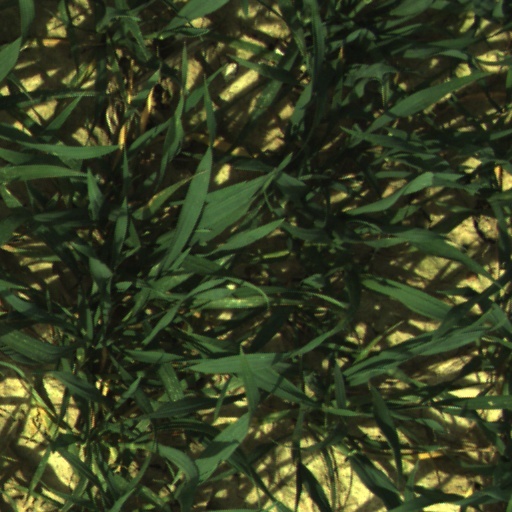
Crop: wheat